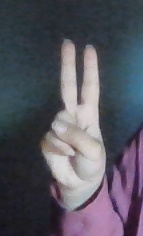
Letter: taa